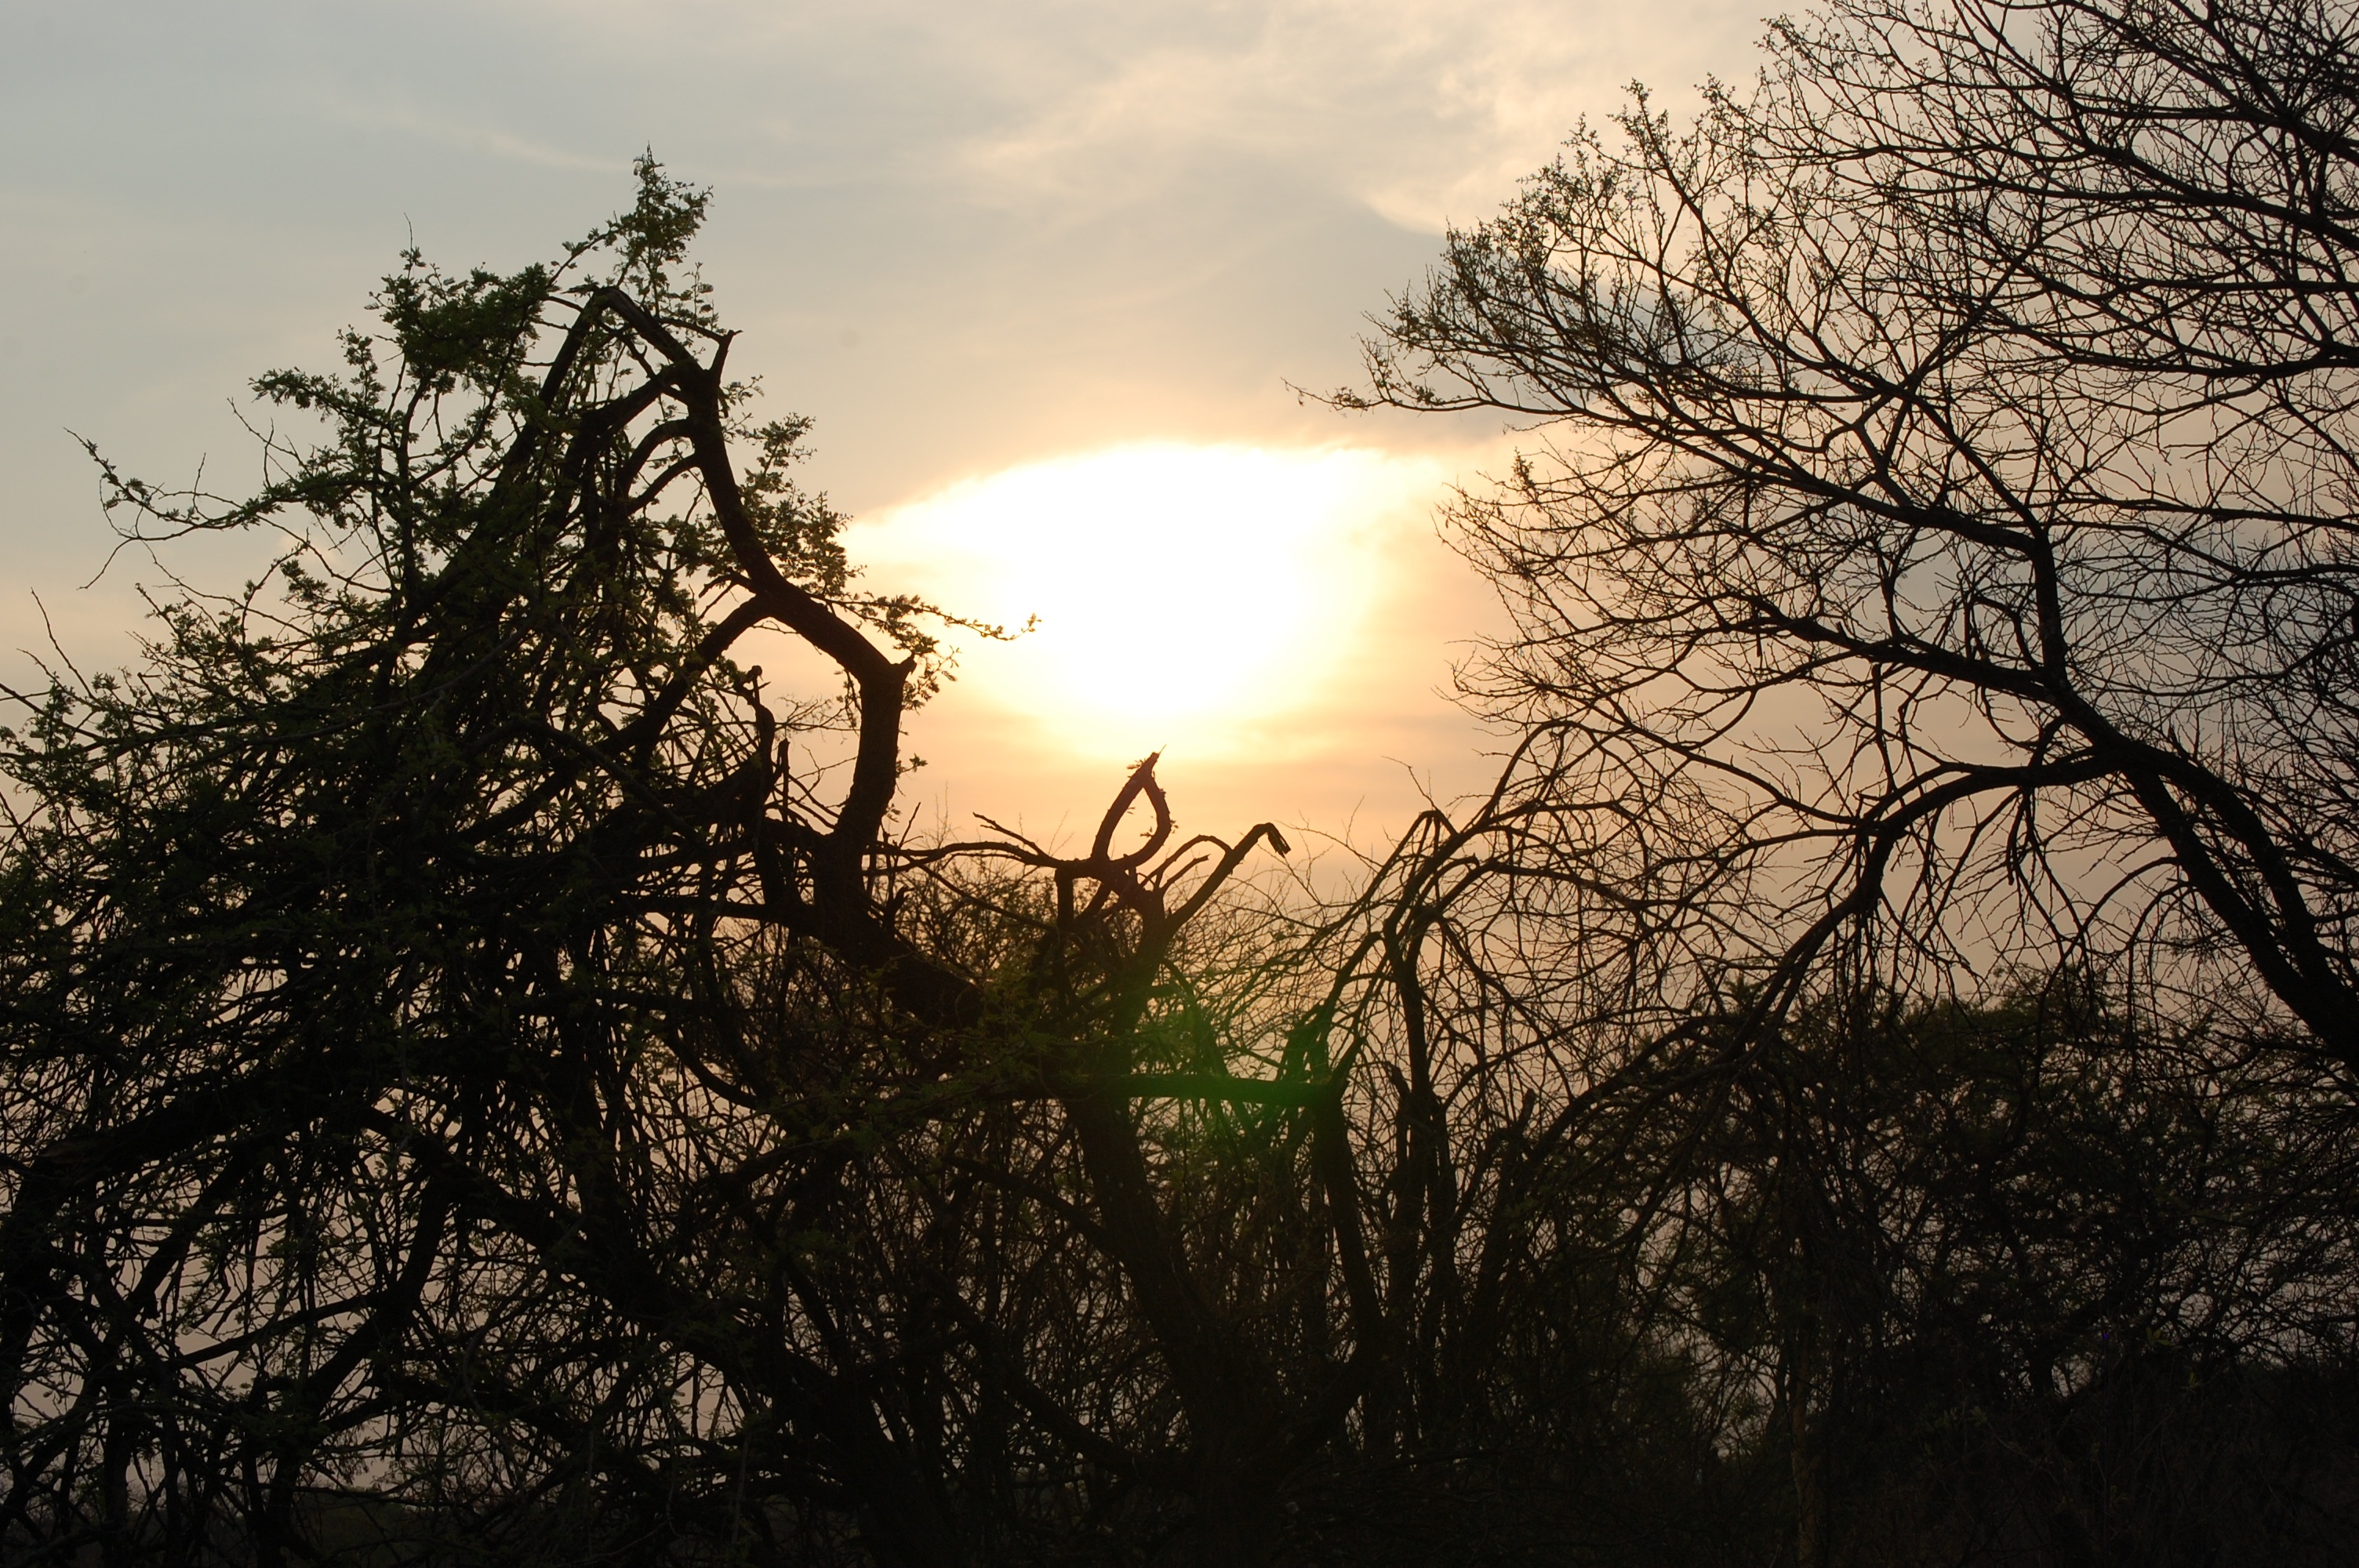
tree, nature, branch, silhouette, cloud, sky, sun, sunrise, sunset, sunlight, morning, dawn, dusk, evening, africa, savanna, trees, atmospheric phenomenon, woody plant